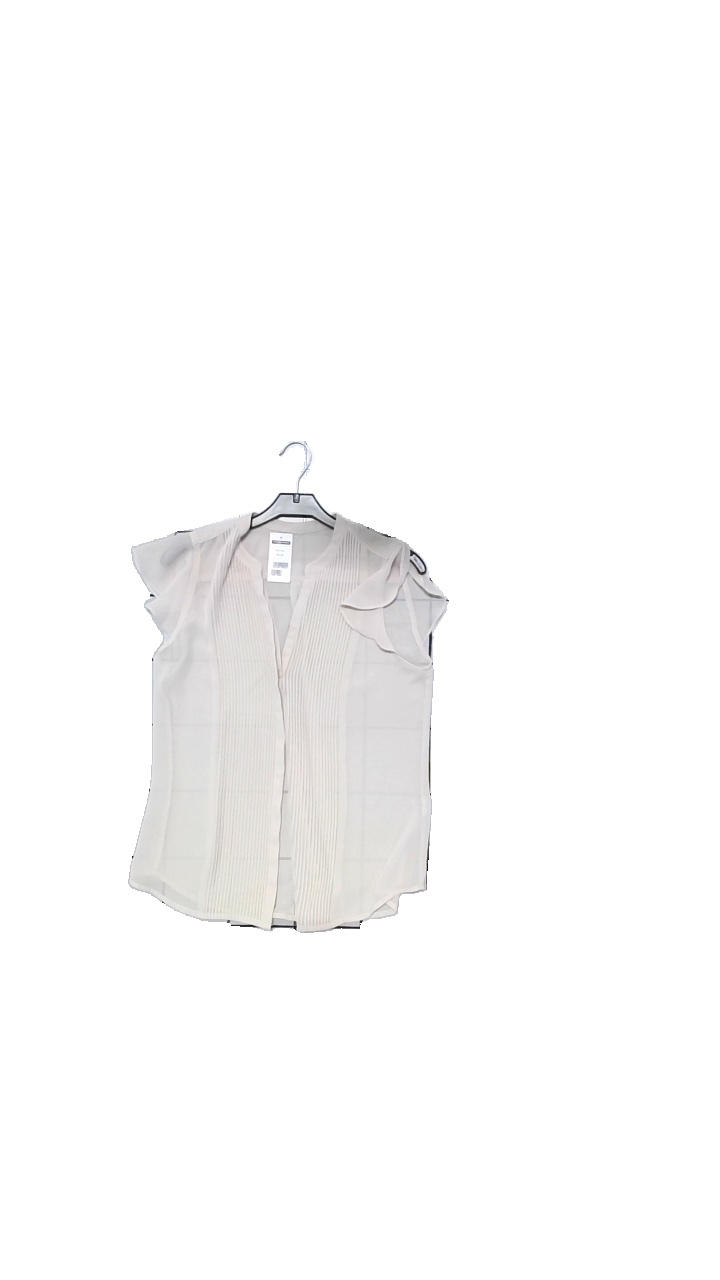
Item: Blouse (Ladies)
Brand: Missing
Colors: Beige
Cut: Loose
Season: All
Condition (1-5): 4
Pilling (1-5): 5
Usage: Reuse
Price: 50-100